Battle of Kronstadt

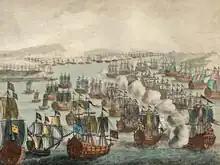
Battle of Kronstadt, as depicted in Nordischer Kriegsschauplaz

Swedish open sea fleet was met by the Russian Kronstadt squadron while approaching Kronstadt on 3 June 1790. The engagement between the two roughly equal strength fleets lasted for four hours without success on either side. Swedish coastal fleet sortied ships to support the open sea fleet but by the time they reached the open sea fleet battle had already ended for the day and since the small coastal vessels were unable to keep up with open sea fleet they had to withdraw back to Beryozovye Islands. Several more clashes were fought between the fleets during the day. Fighting started again on 4 June with even less results than on the previous day. Admiral Kruse apparently had no intention to actually engage the Swedish fleet, only to delay them long enough for the other Russian naval squadrons to reach them. Duke Charles became aware of Russian squadrons approaching from the west and withdraw to north-west with Kruse following close behind and already on 6 June Russian squadrons had managed to link up.